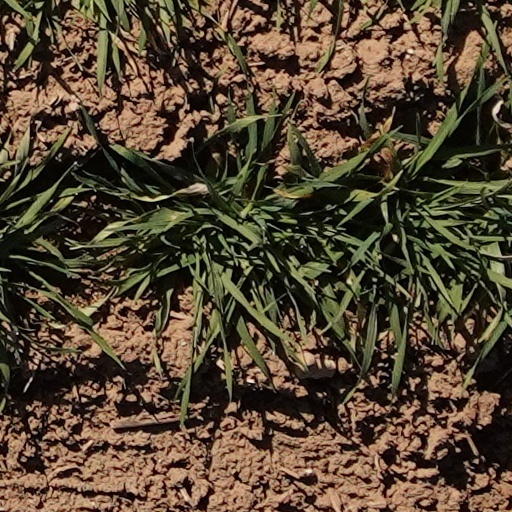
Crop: wheat